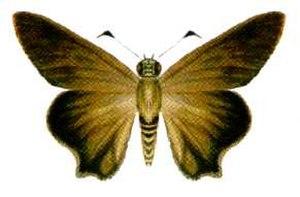
Badamia exclamationis est une espèce de lépidoptères de la famille des Hesperiidae, de la sous-famille des Coeliadinae et du genre Badamia.